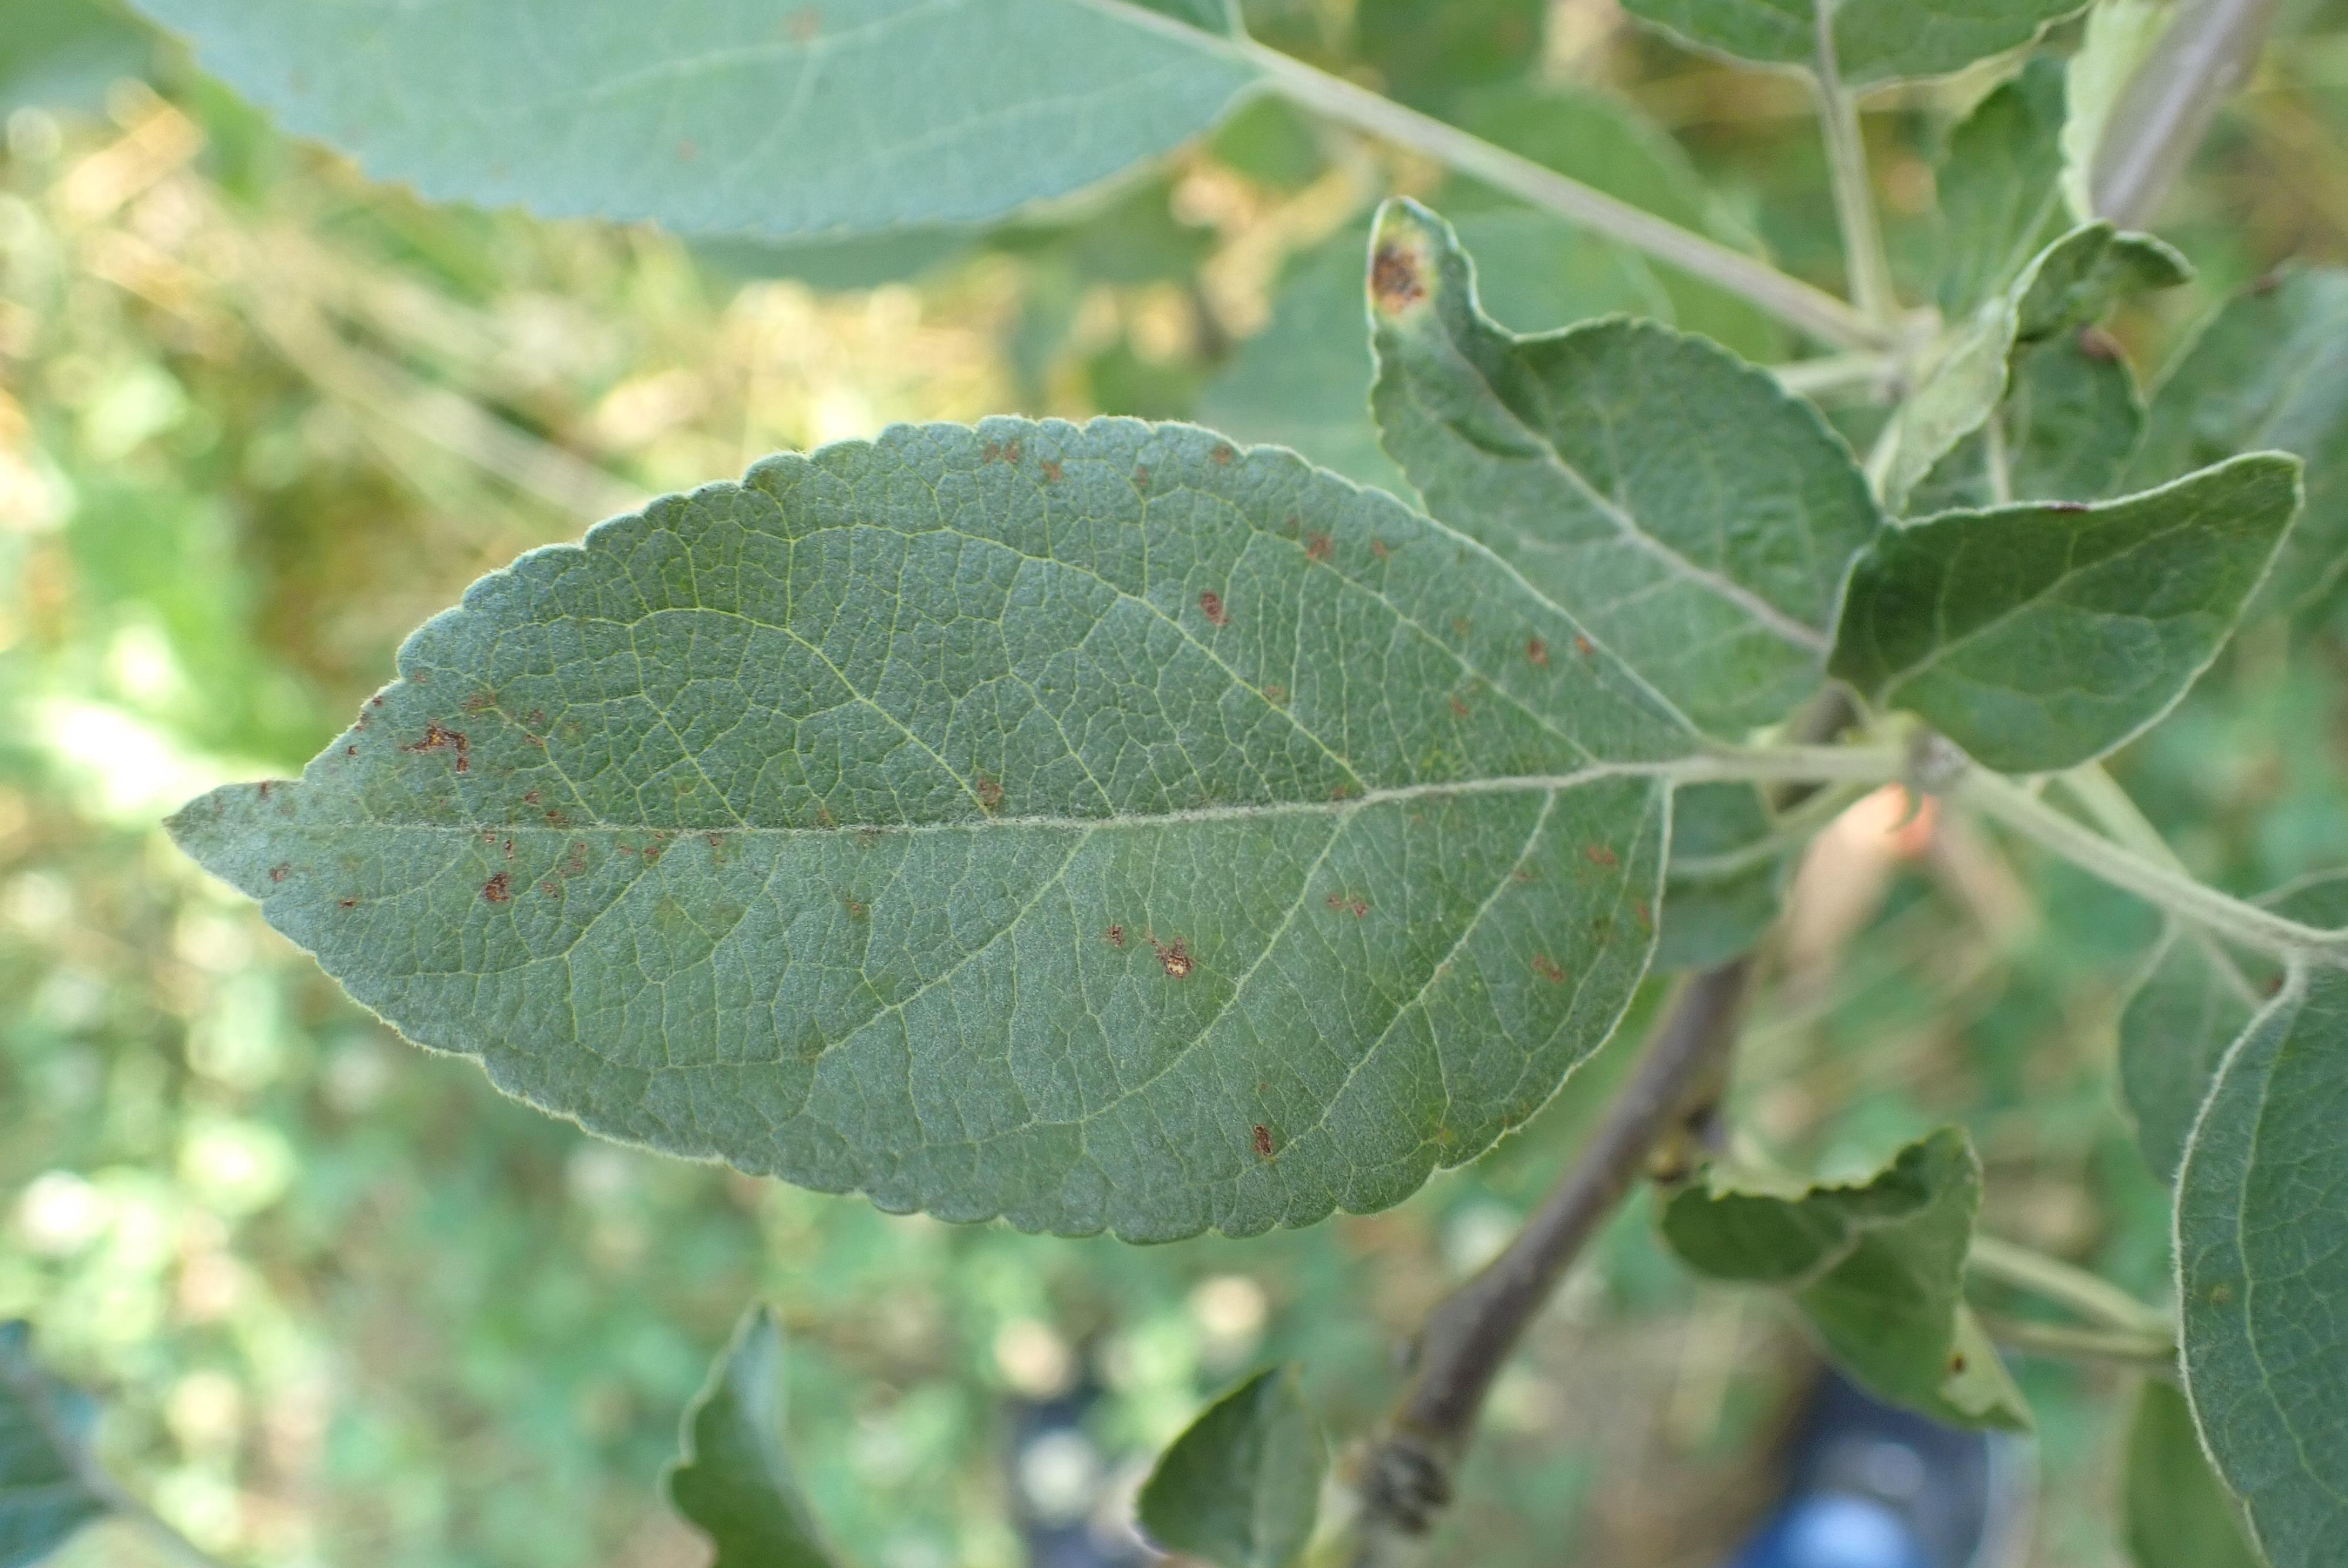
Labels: scab